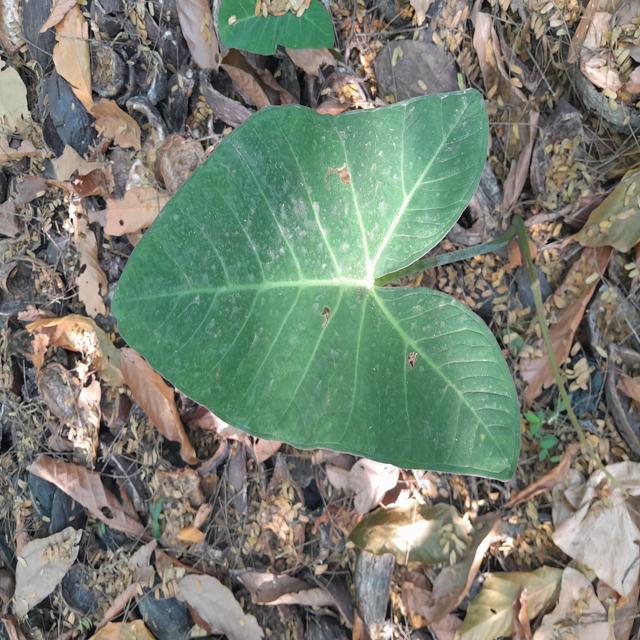
Label: Early_Blight